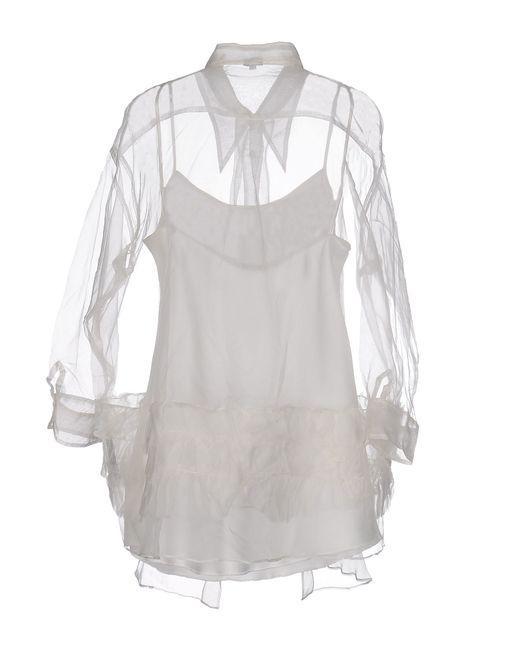
Damen Button-down Organza grau Chiffon Langarmbluse mit Kragen